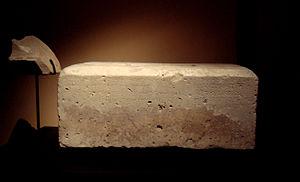
Les maximes delphiques ou commandements delphiques sont un ensemble de 147 aphorismes qui étaient inscrits à Delphes. À l'origine, ils sont réputés avoir été transmis par le dieu grec Apollon par l'intermédiaire de l'Oracle de Delphes Cependant, un doxographe du Vᵉ siècle, Stobaeus les a plus tard attribués aux Sept sages de Grèce. Les chercheurs contemporains considèrent que leur paternité est incertaine et qu'il est probable que c'est leur popularité comme proverbes qui a conduit plus tard à leur attribution à certains sages. La plus célèbre de ces maximes est vraisemblablement « connais-toi toi-même », qui était sculptée sur le fronton du Temple d'Apollon à Delphes. L'ordre de ces maximes et leur libellé varie selon les versions et les traductions considérées.
L'inscription de Kinéas est une inscription lapidaire comportant des maximes delphiques, retrouvée sur le site archéologique de la cité gréco-bactrienne de Aï Khanoum en Afghanistan, à la frontière de l'Inde ancienne. Au niveau de la datation, elle est située à la limite du IVᵉ et du IIIᵉ siècle av. J.-C., soit aux alentours de 300 av. J.-C. L'inscription de Kinéas présentait, bien en évidence sur la place centrale de la ville, le code moral, philosophique et éthique de cette cité nouvellement fondée. Elle a peut-être été à l'origine du développement du code moral développé quelques années plus tard en Inde dans les édits d'Ashoka.
Aï Khanoum ou Ay Khanum est une cité antique située aujourd'hui dans le Nord-Est de l'Afghanistan, dans la province de Kondoz, près la frontière tadjike. Elle se situe au confluent du fleuve Amou-Daria et de la rivière Kokcha.
Cléarque de Soles est un philosophe péripatéticien du IVᵉ siècle av. J.-C. originaire de Soles à Chypre.